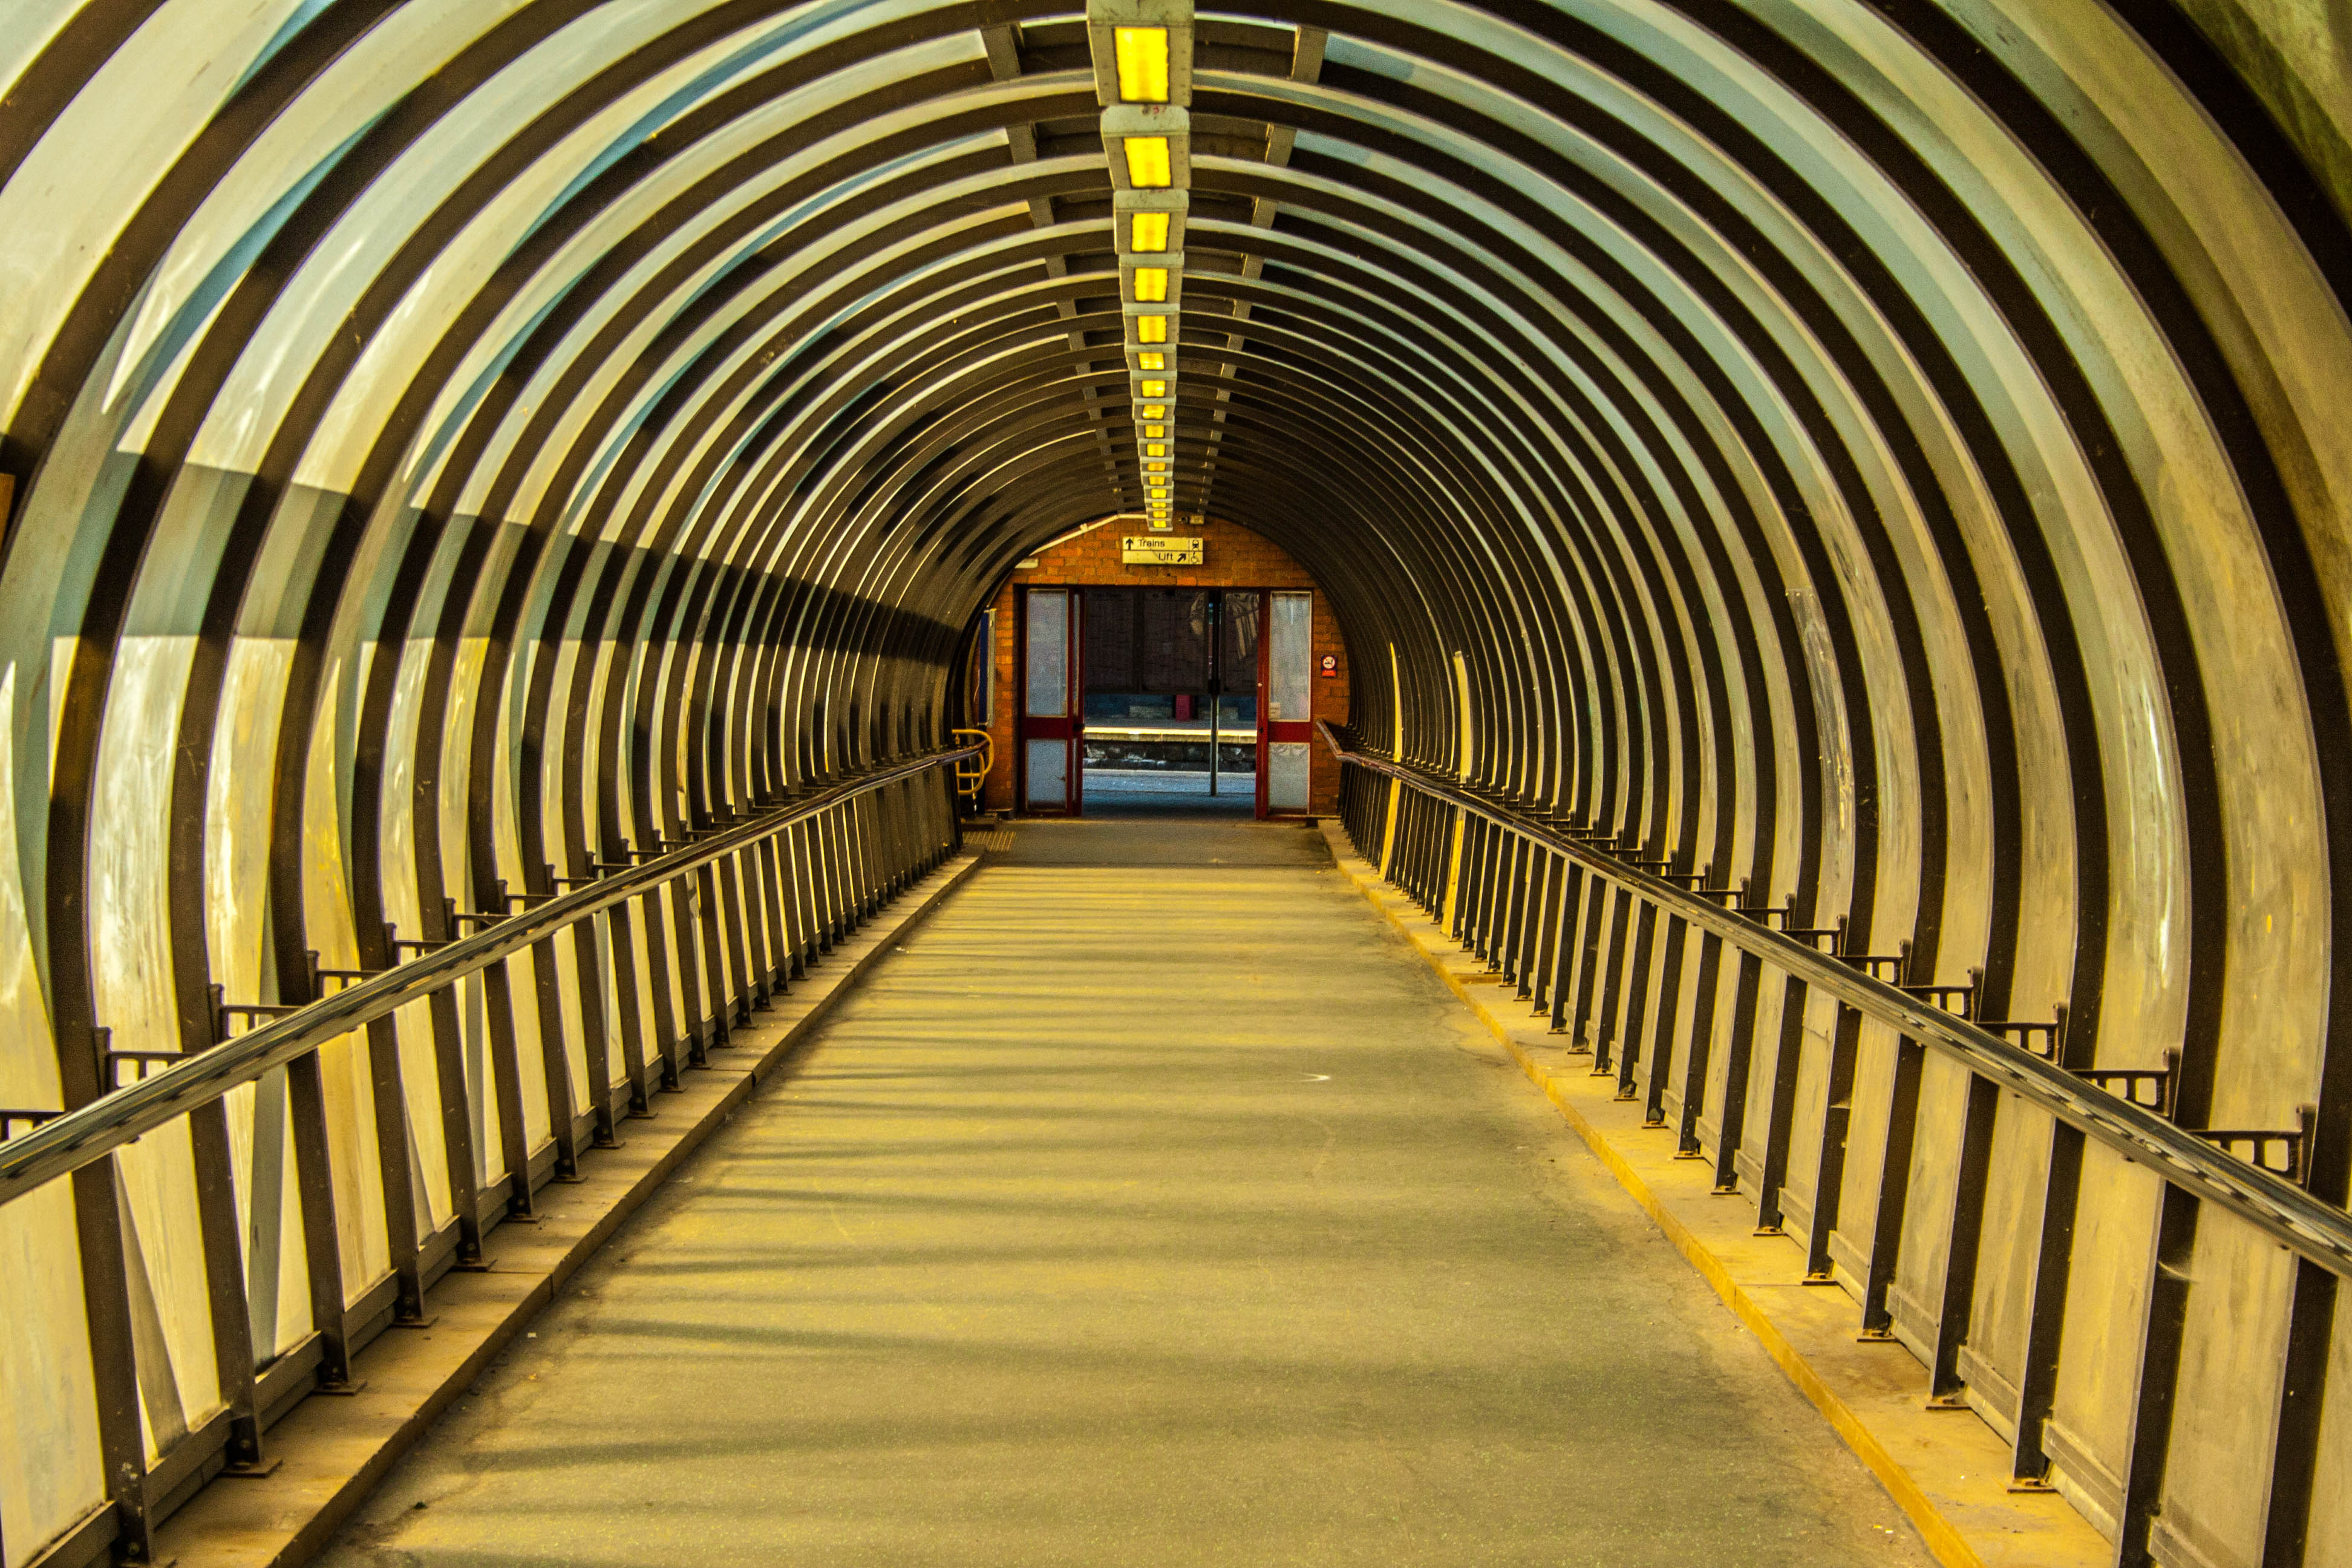
tunnel, subway, transport, arch, line, public transport, aisle, metro station, infrastructure, symmetry